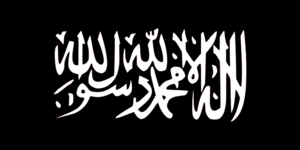
Drapeau de Hizb-ut-Tahrir (Parti de la Libération) Bahasa Indonesia: Bendera Hizbut Tahrir (Partai Pembebasan) Тоҷикӣ: پرچم حزب التحریر Türkçe: Hizb-ut-Tahrir (Kurtuluş Partisi) bayrağı اردو: حزب التحریر پرچم
Hizb ut-Tahrir est un parti islamiste, fondé à Amman en Jordanie en 1953 par le cheikh Taqiuddin an-Nabhani.